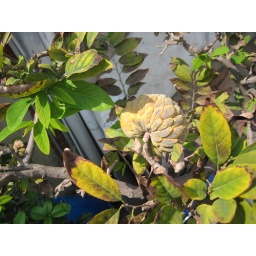
My uncle has fruit trees in front of one of his factories.